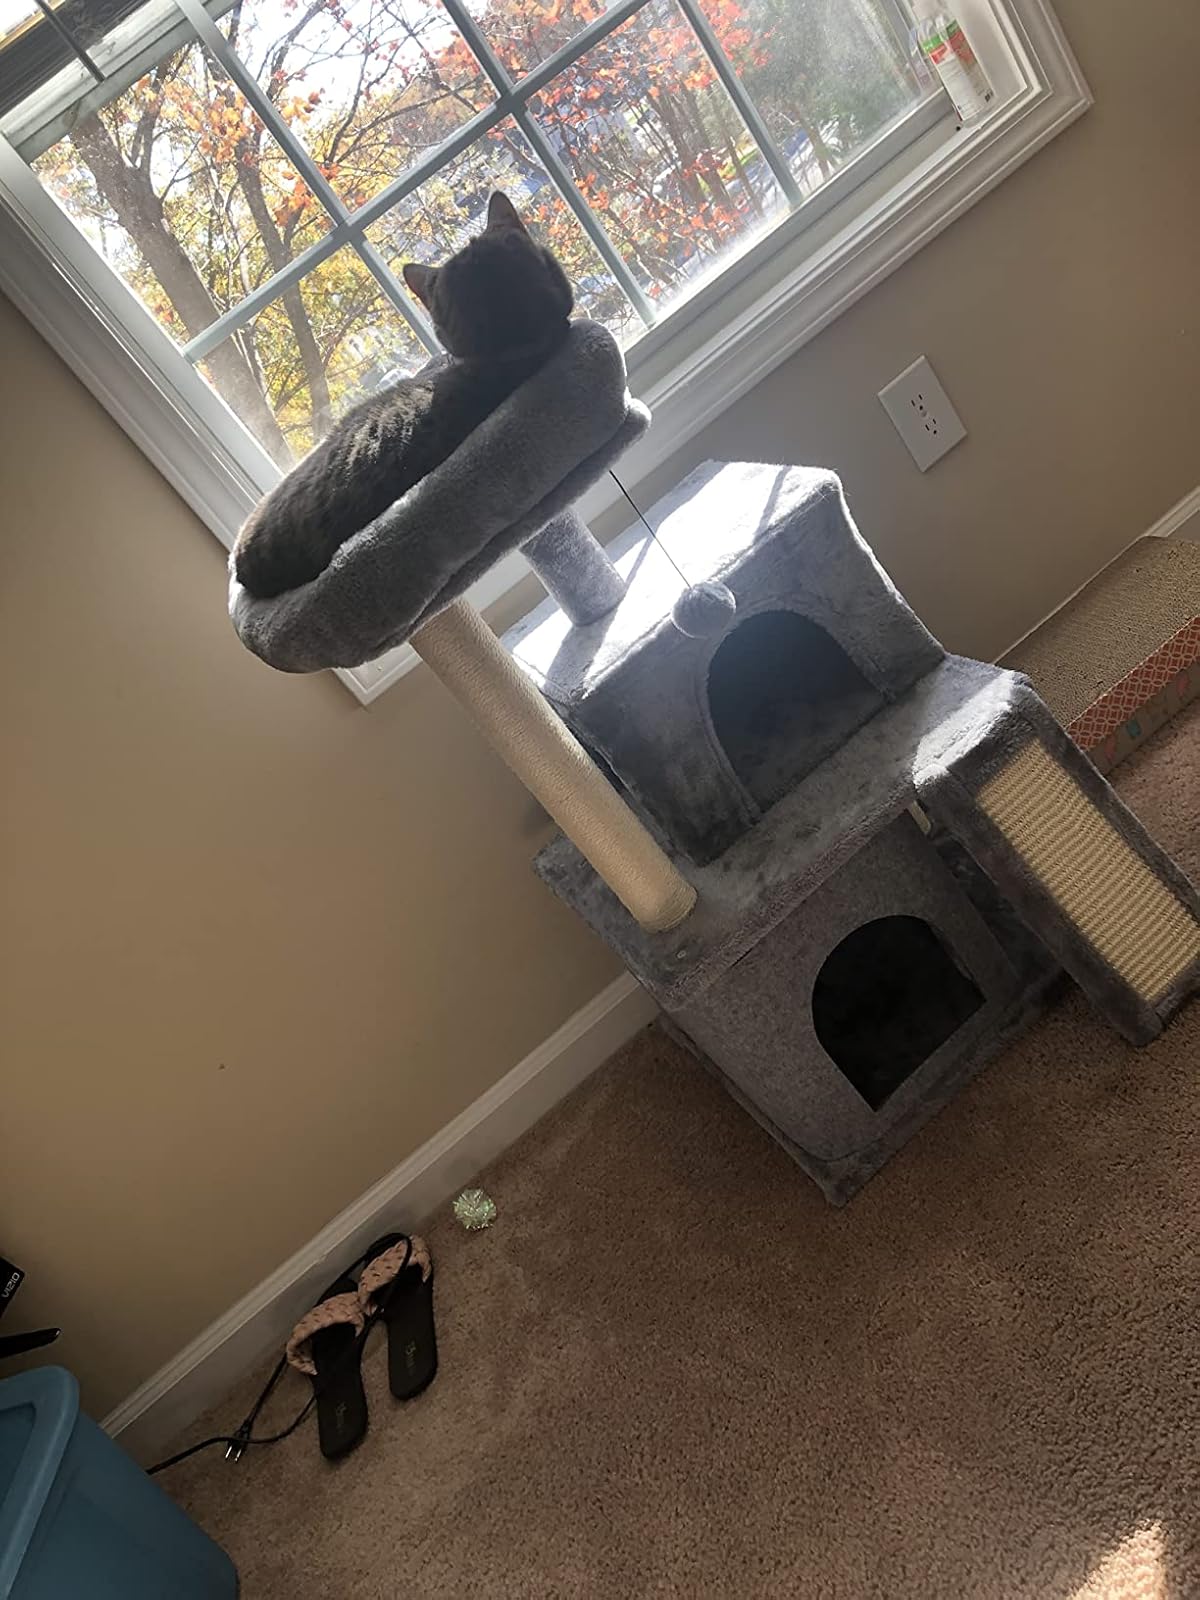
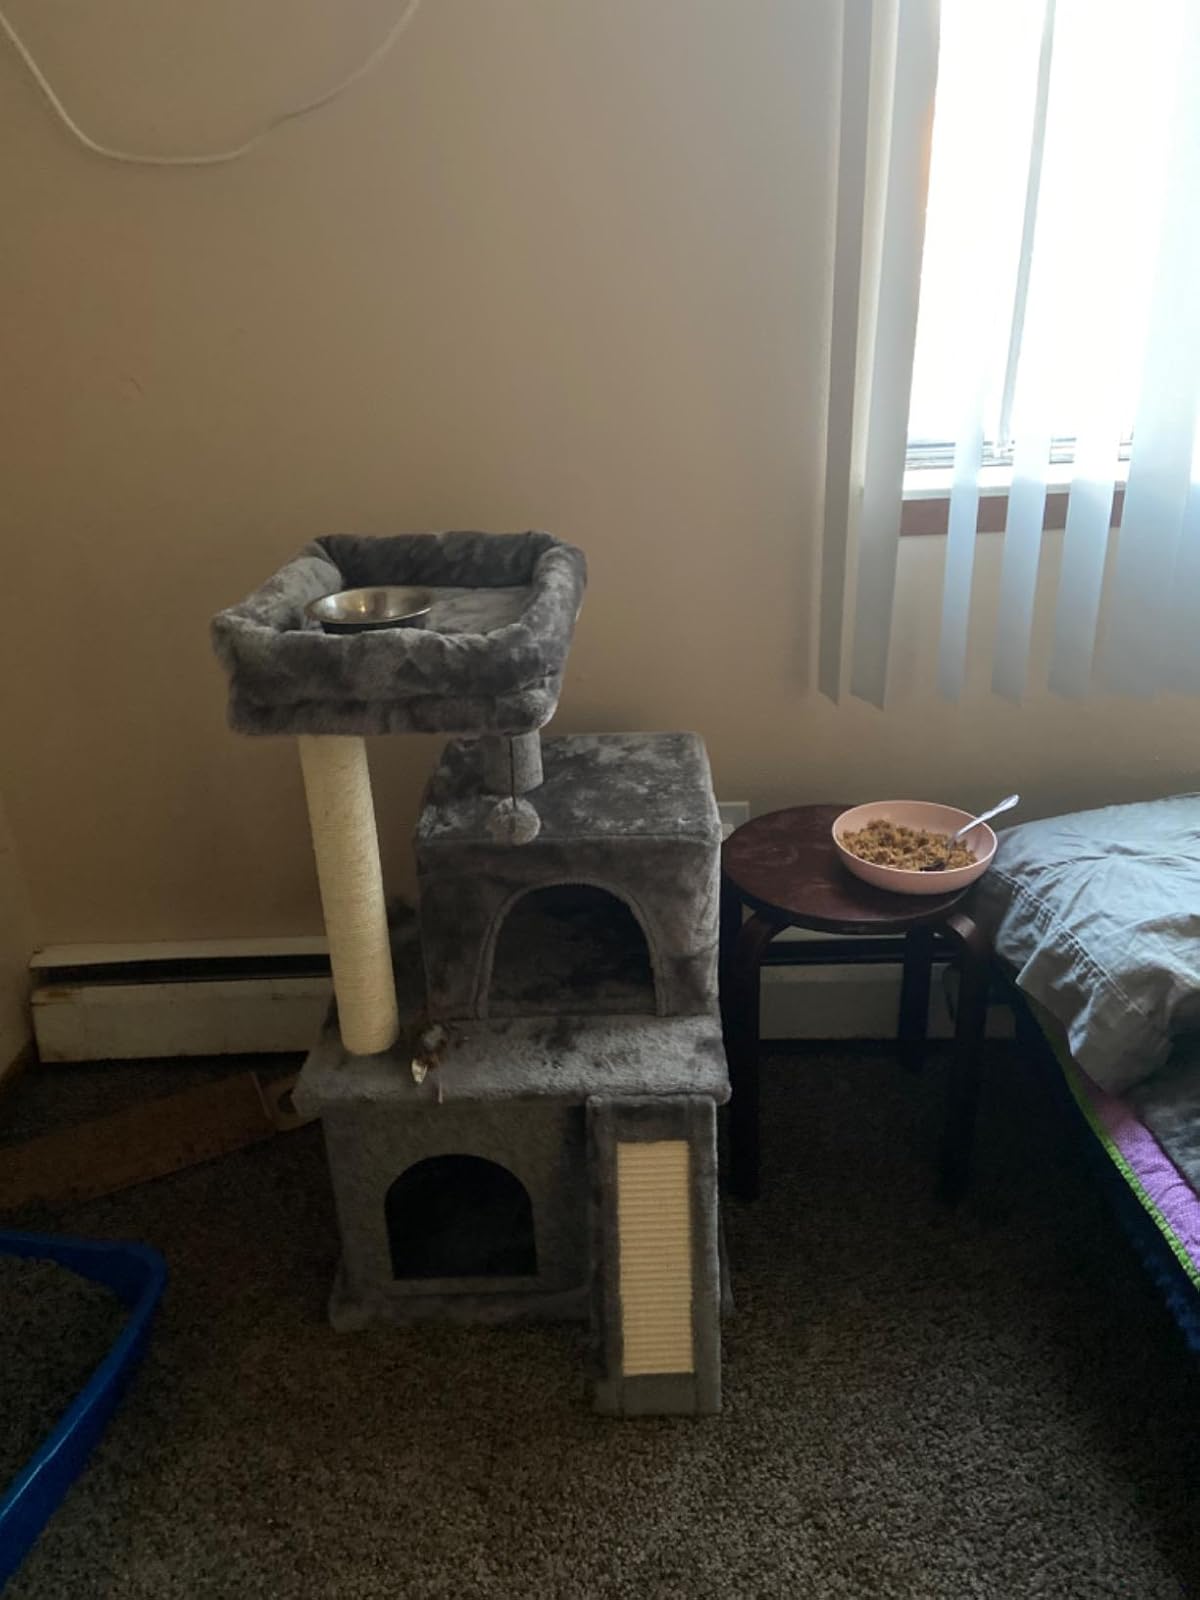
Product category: items_cat tree
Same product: yes